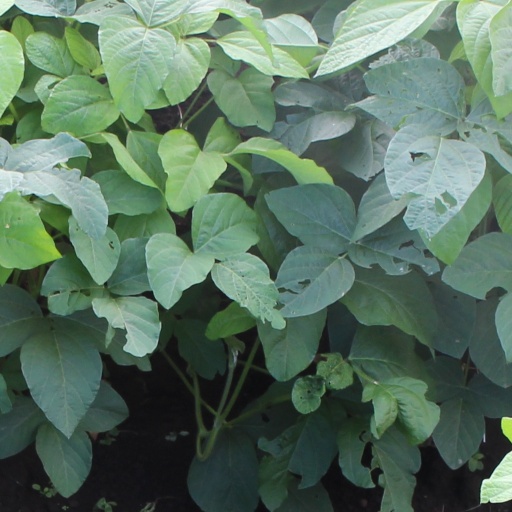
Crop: soybean